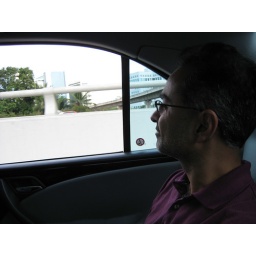
Sanjeev in the car from the train station